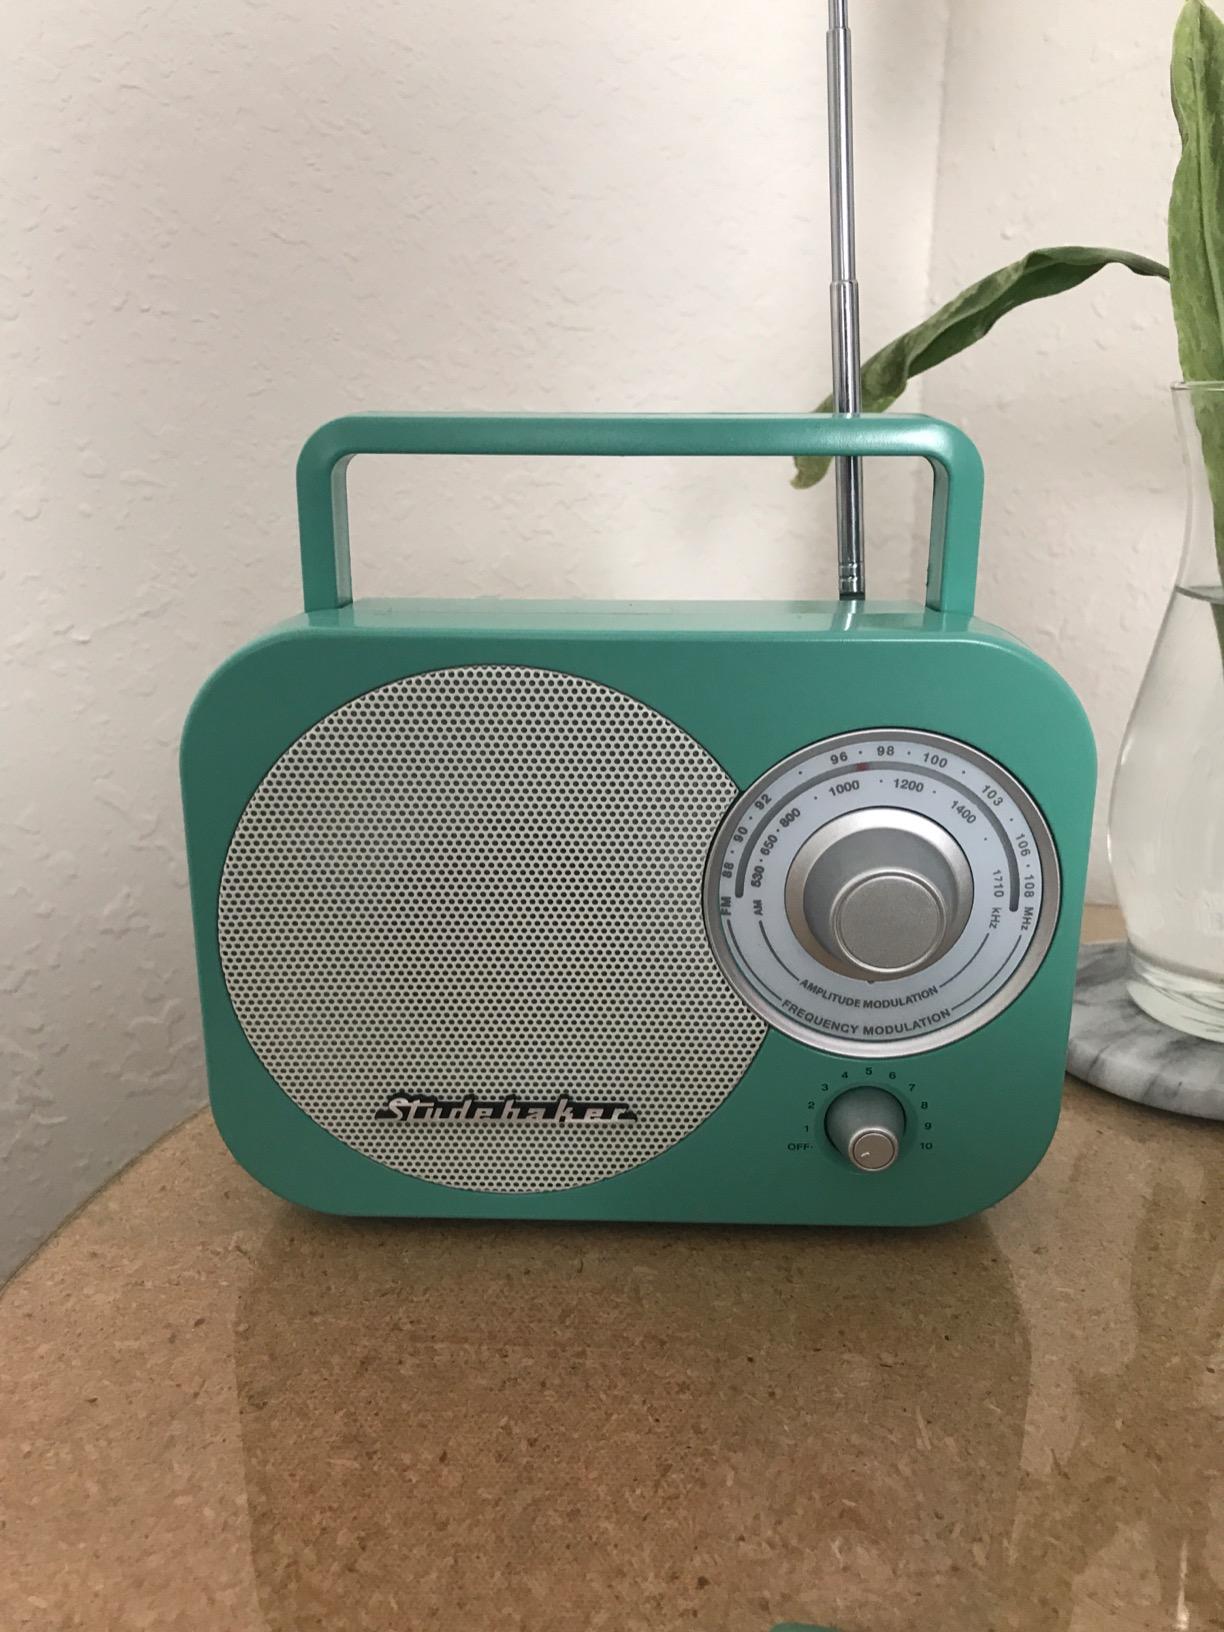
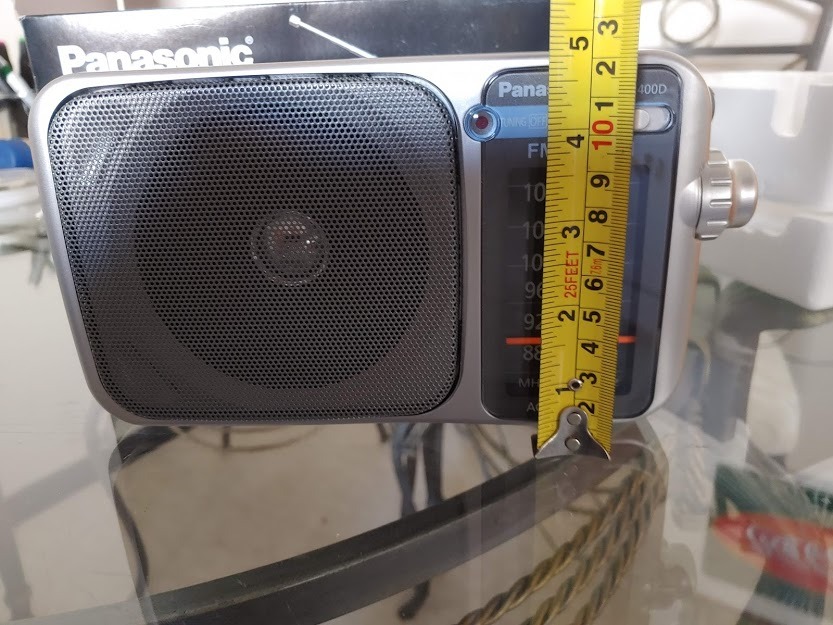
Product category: radio
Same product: no